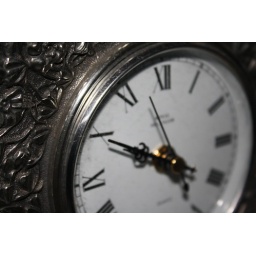
An antique clock in my house